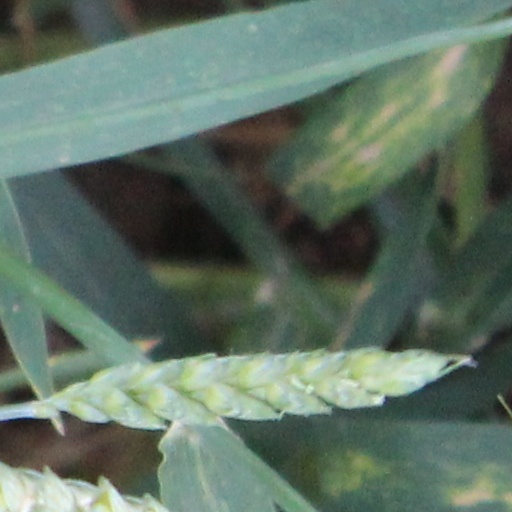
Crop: wheat